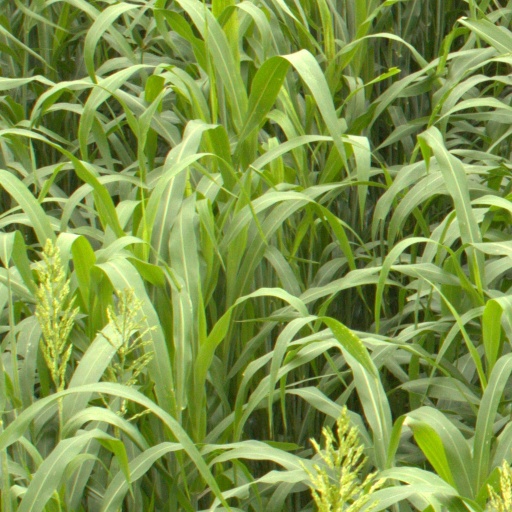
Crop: sorghum